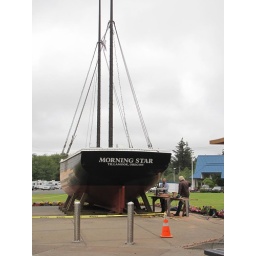
Tillamook Cheese Factory - they were building a boat in the parking lot of a cheese factory.